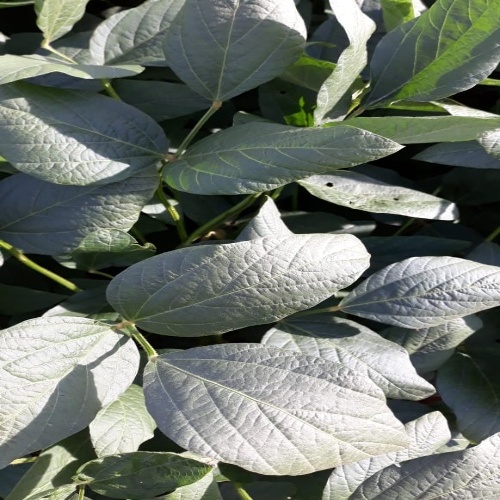
Label: Diabrotica_speciosa